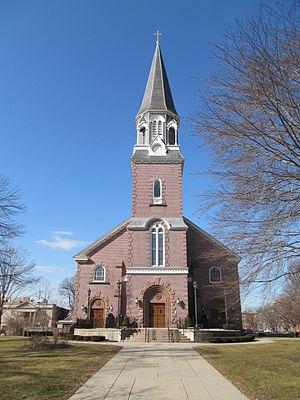
Le diocèse de Springfield, est un diocèse catholique de Nouvelle-Angleterre à l'est des États-Unis. Son siège est à la cathédrale Saint-Michel de Springfield, dans le Massachusetts.